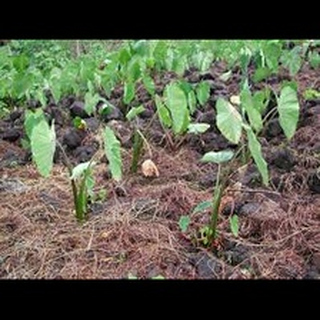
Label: wheat_common_root_rot